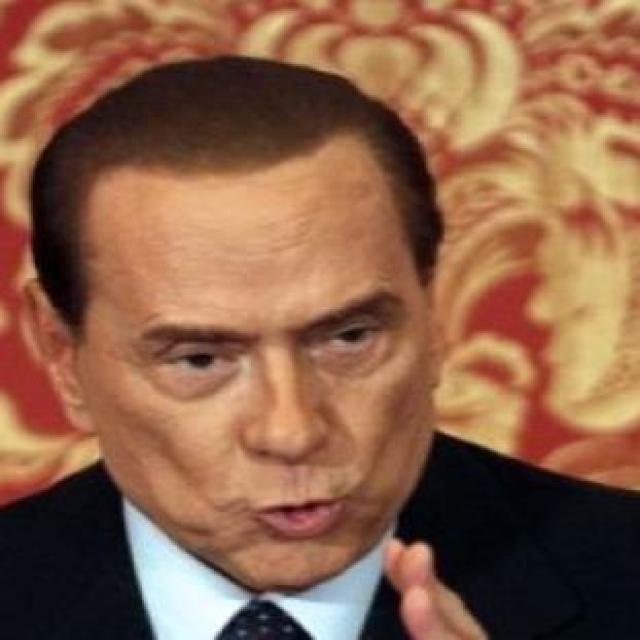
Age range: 45-64